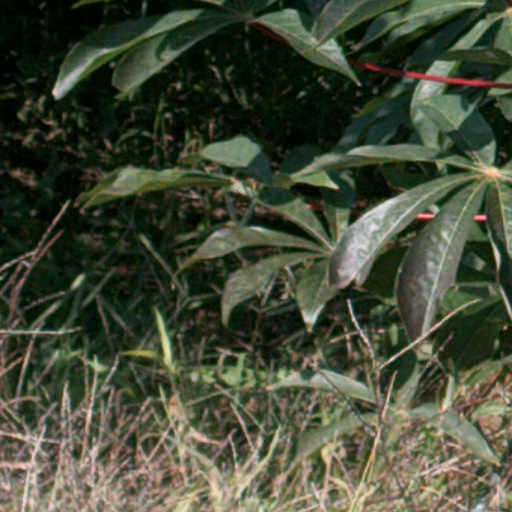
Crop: cassava